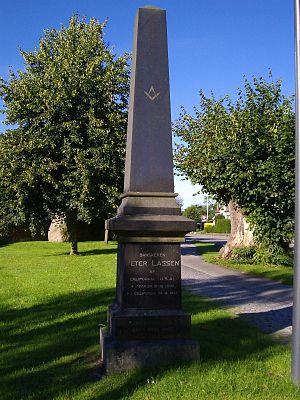
Peter Lassen, né le 31 octobre 1800 et mort le 26 avril 1859, est un forgeron, prospecteur, franc-maçon et rancher dano-américain ayant traversé l'ouest américain au milieu du XIXᵉ siècle. Il a donné son nom au pic Lassen, un volcan de Californie.